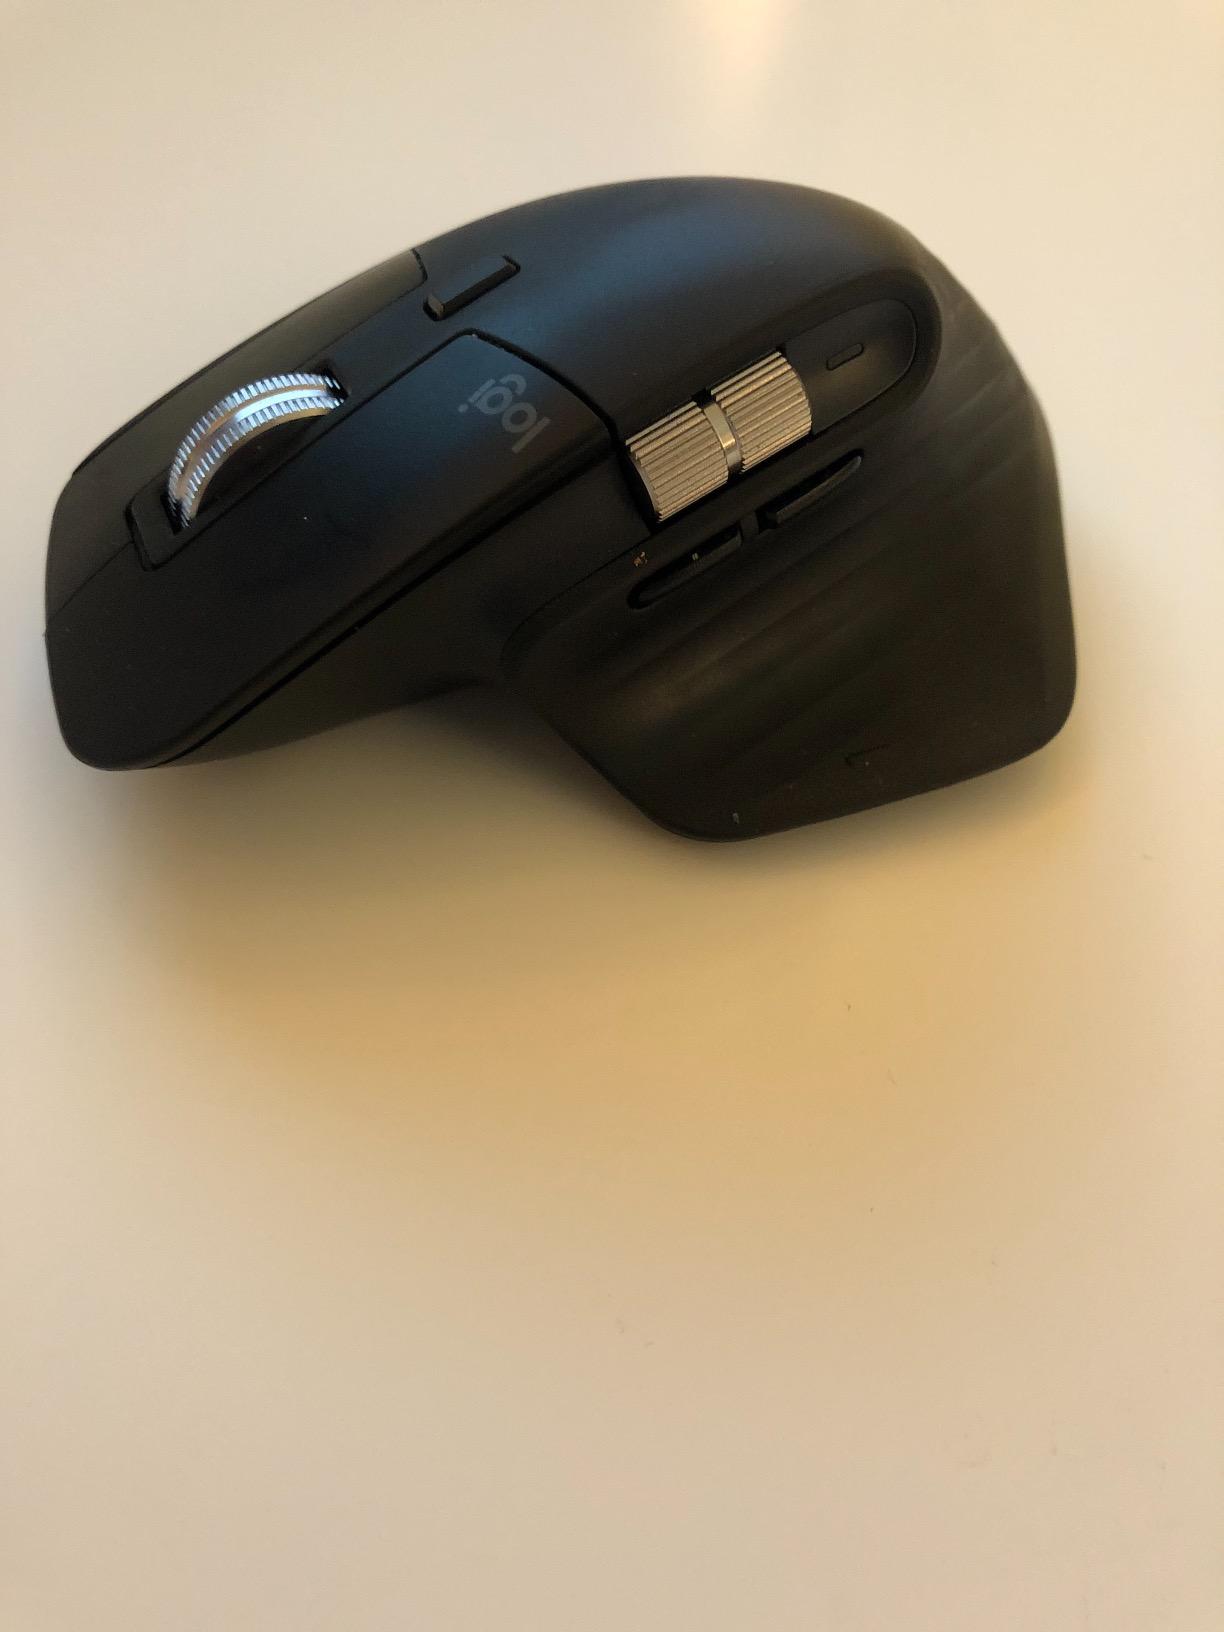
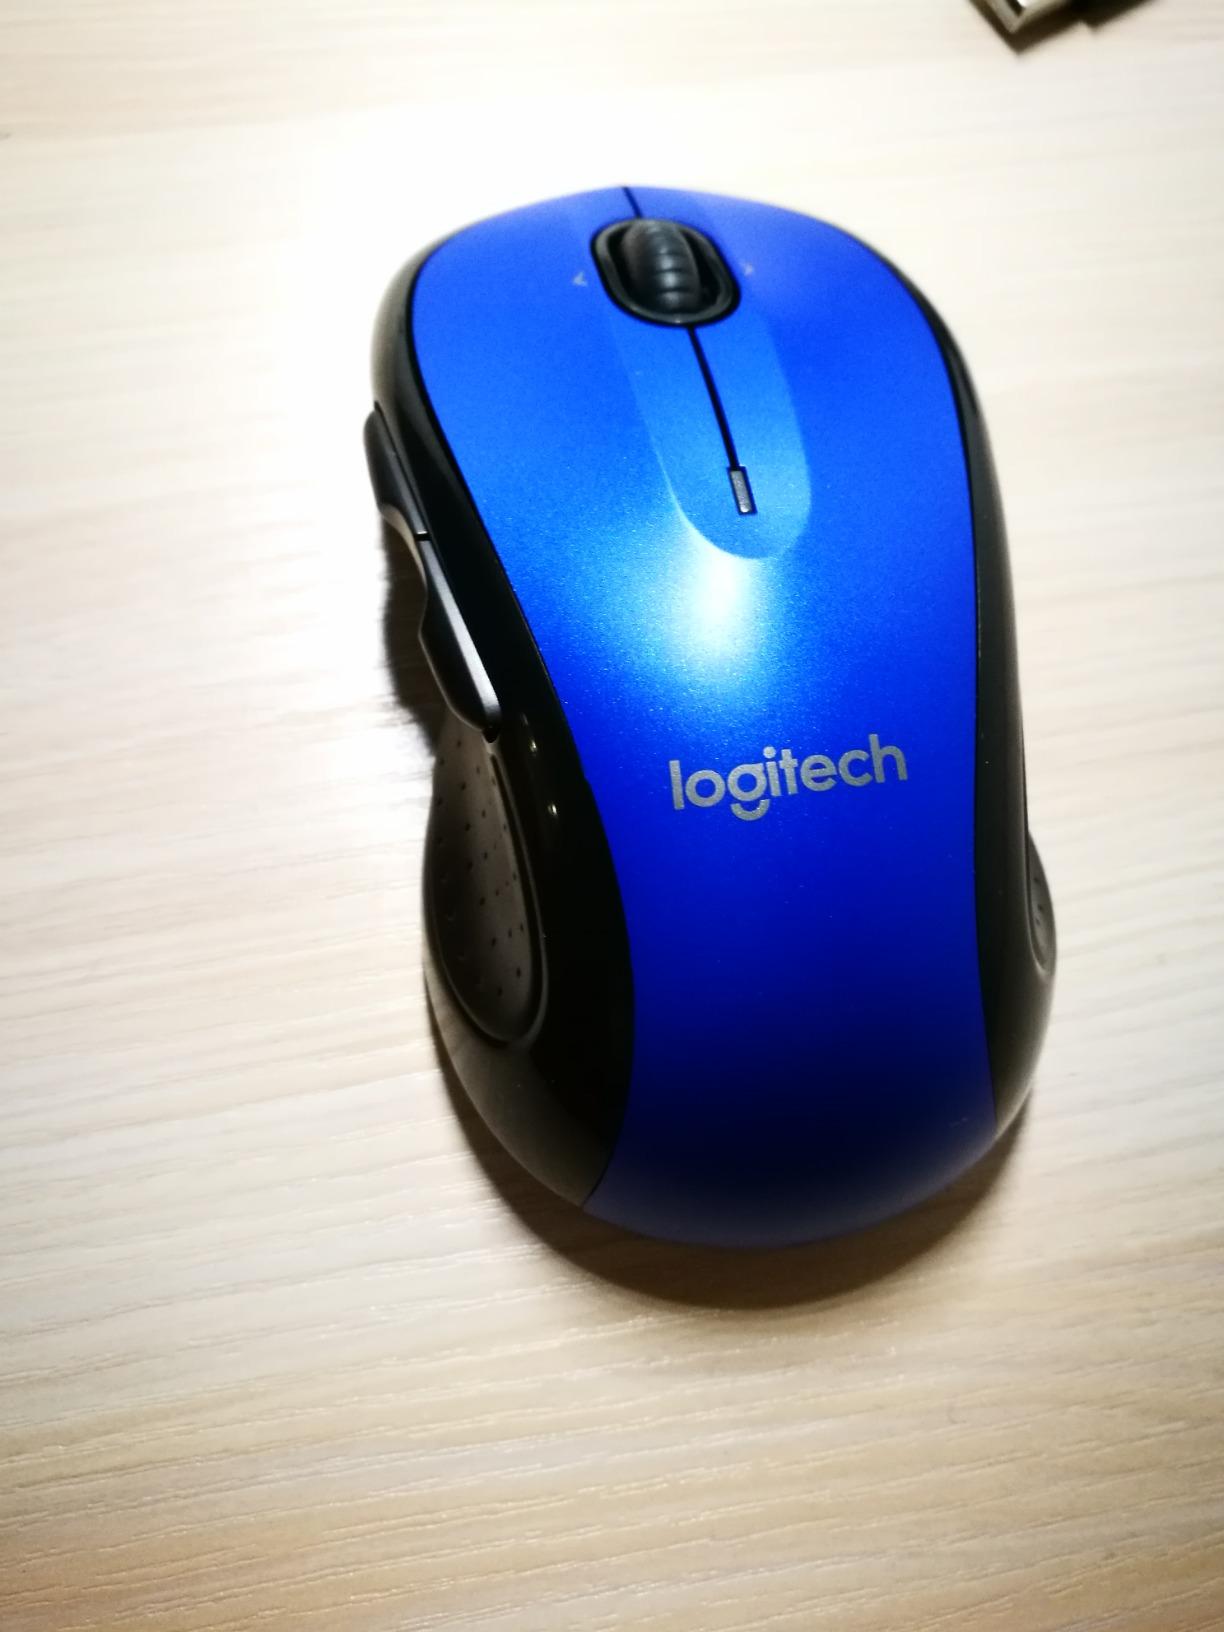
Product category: mouse
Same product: no